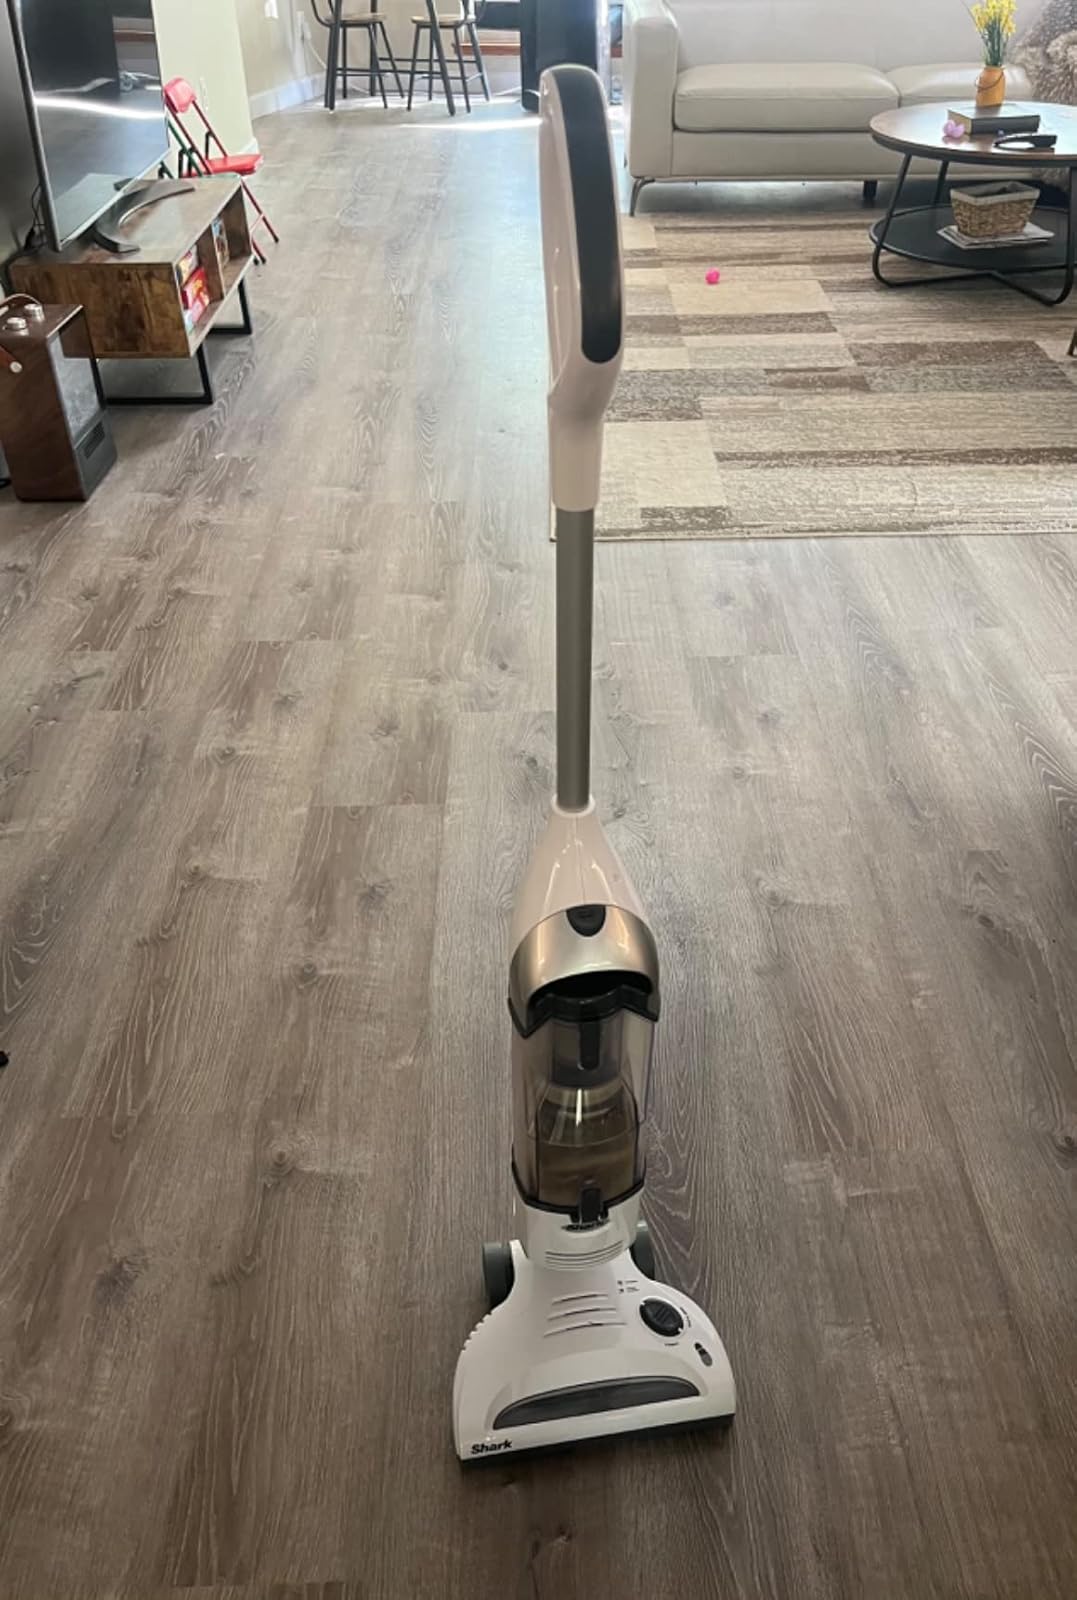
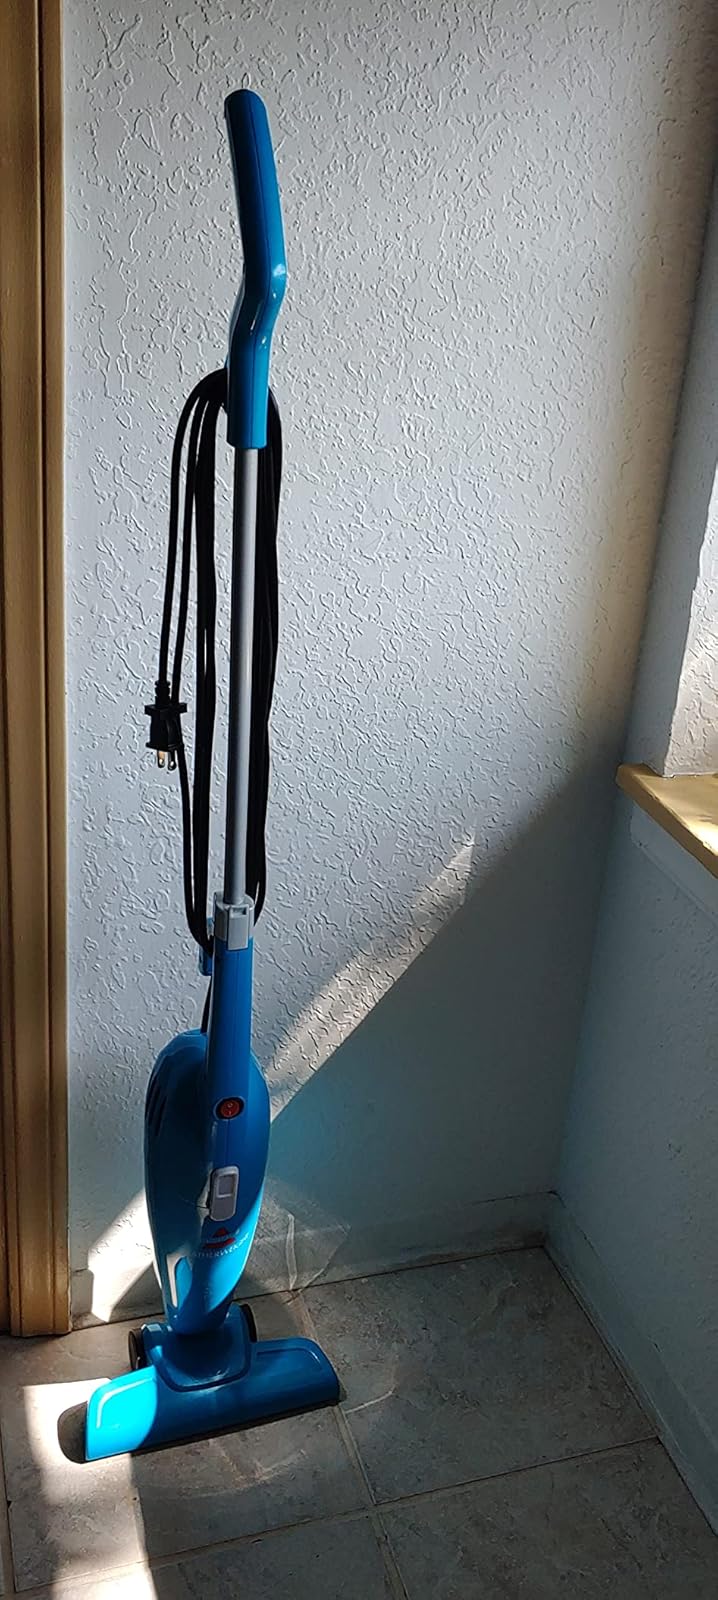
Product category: items_vacuum
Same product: no